William Everett Potter

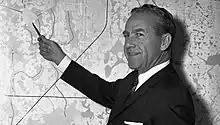

William Everett Potter (17 July 1905 – 5 December 1988) was an American engineer and military officer who served as Governor of the Panama Canal Zone from 1956 to 1960. He was also involved in the logistics of the 1964 New York World's Fair and the construction of Walt Disney World.